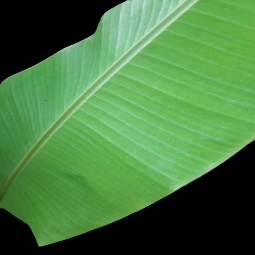
Label: Healthy